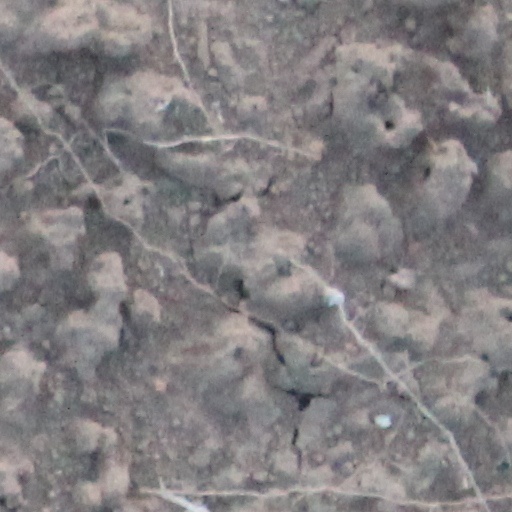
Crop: wheat